Monks of Mellonwah

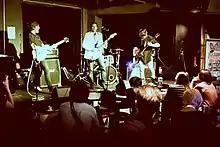
MOM performing at Sounds Australia's Aussie BBQ, Music Matters Singapore, May 2013.

The second EP from the group was released in May 2012 and titled Neurogenesis. It saw the return of Maher after Kaushik had left the band to move overseas. Neurogenesis also saw the band work with Jeff Bova and Howie Weinberg. It was the release of this EP that is said to have earned the group international radio play as well as a tour in both Australia and the United States.